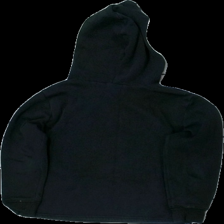
View: back
Type: Hoodie
Category: Children
Brand: H&M
Colors: White, Black
Material: 100% elastan
Pattern: Other
Cut: Regular
Size: 122
Season: All
Damage: slitet tryck och nopprigt
Damage location: top center
Damage 2: slitet tryck och luddigt
Damage 2 location: middle center
Damage 3: nopprigt på ärmsluten
Damage 3 location: bottom center
Price range: <50
Recommended usage: Export
Description: hoddie med sklett tryck